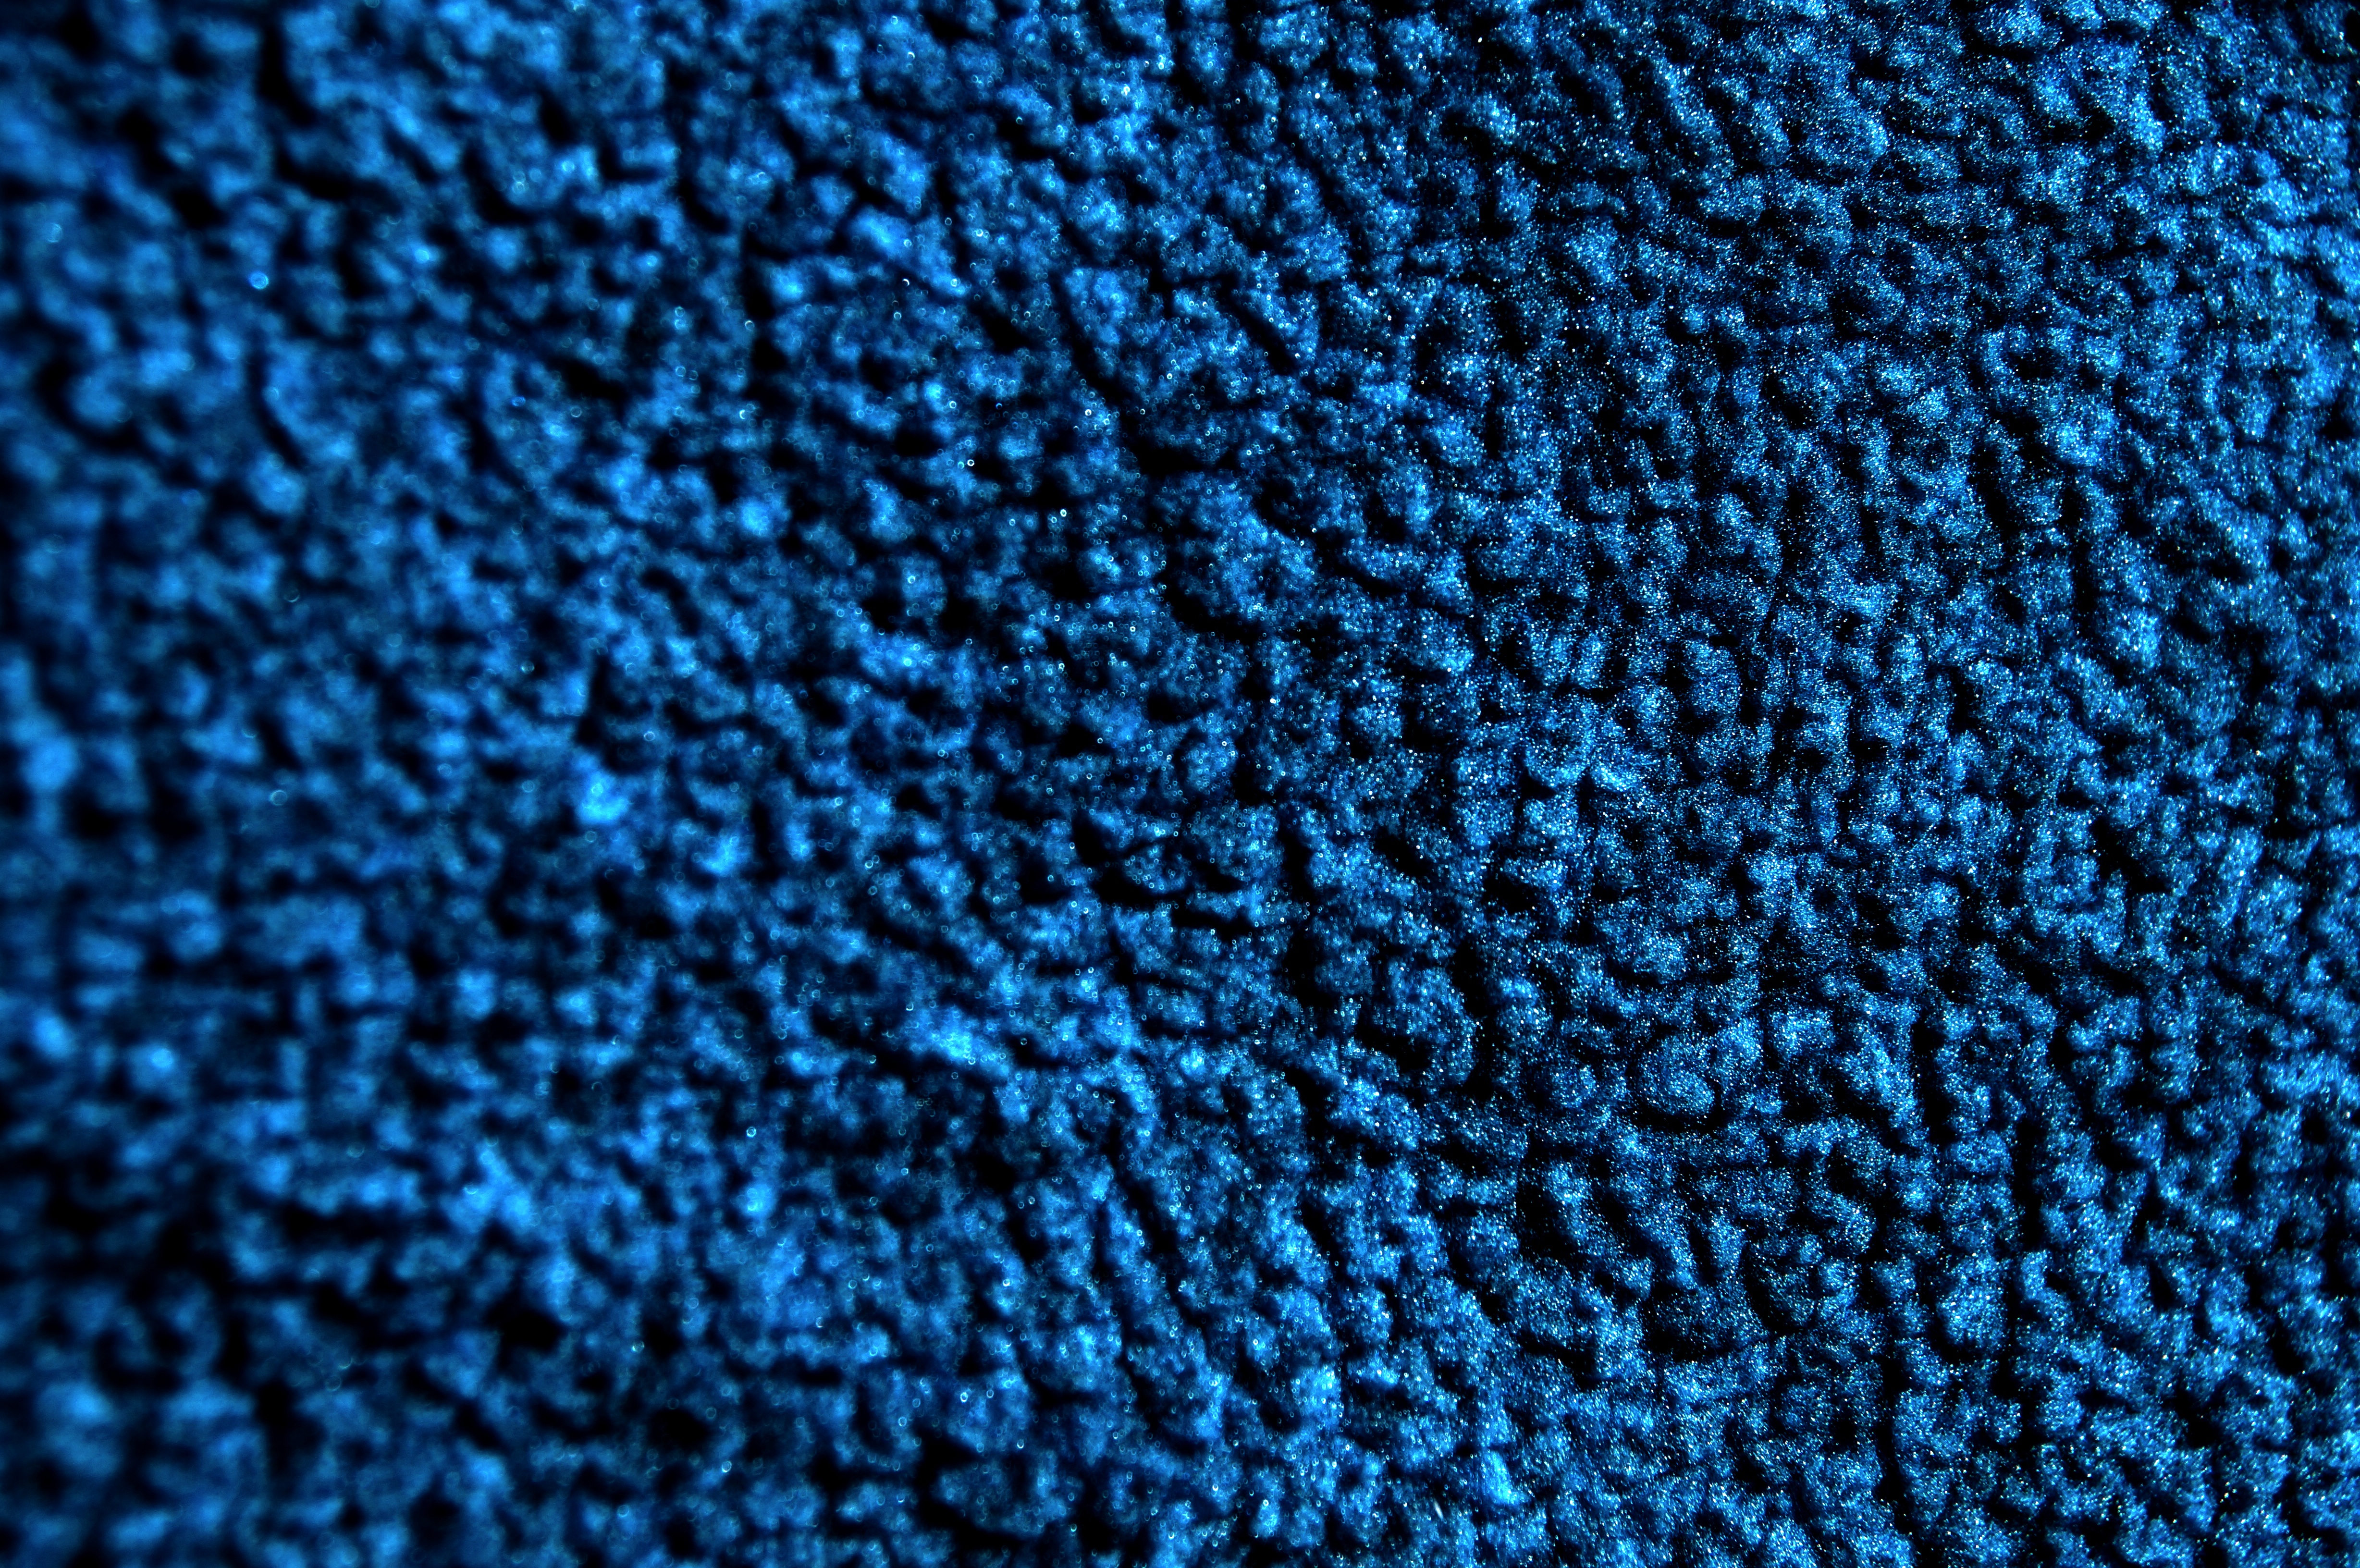
texture, asphalt, pattern, color, macro, soil, blue, close, surface, fabric, coarse, textile, background, flooring, partial view